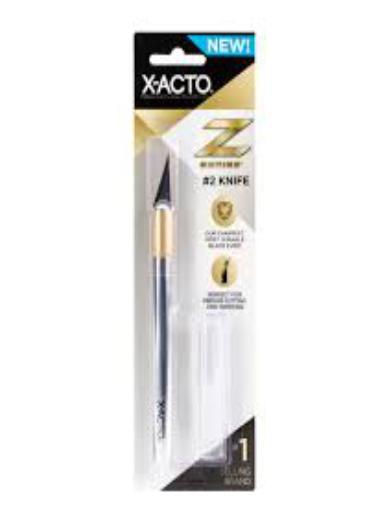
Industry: Necessities